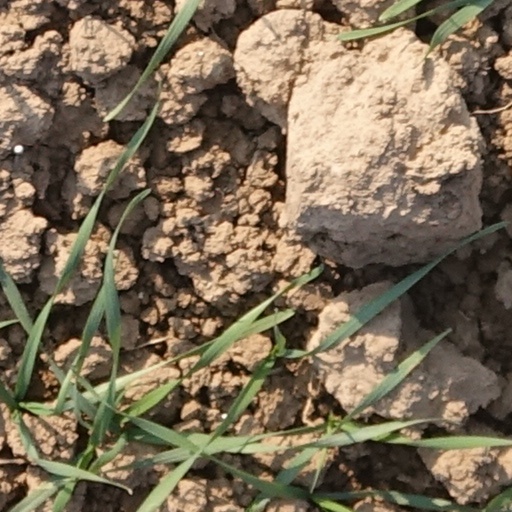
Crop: wheat